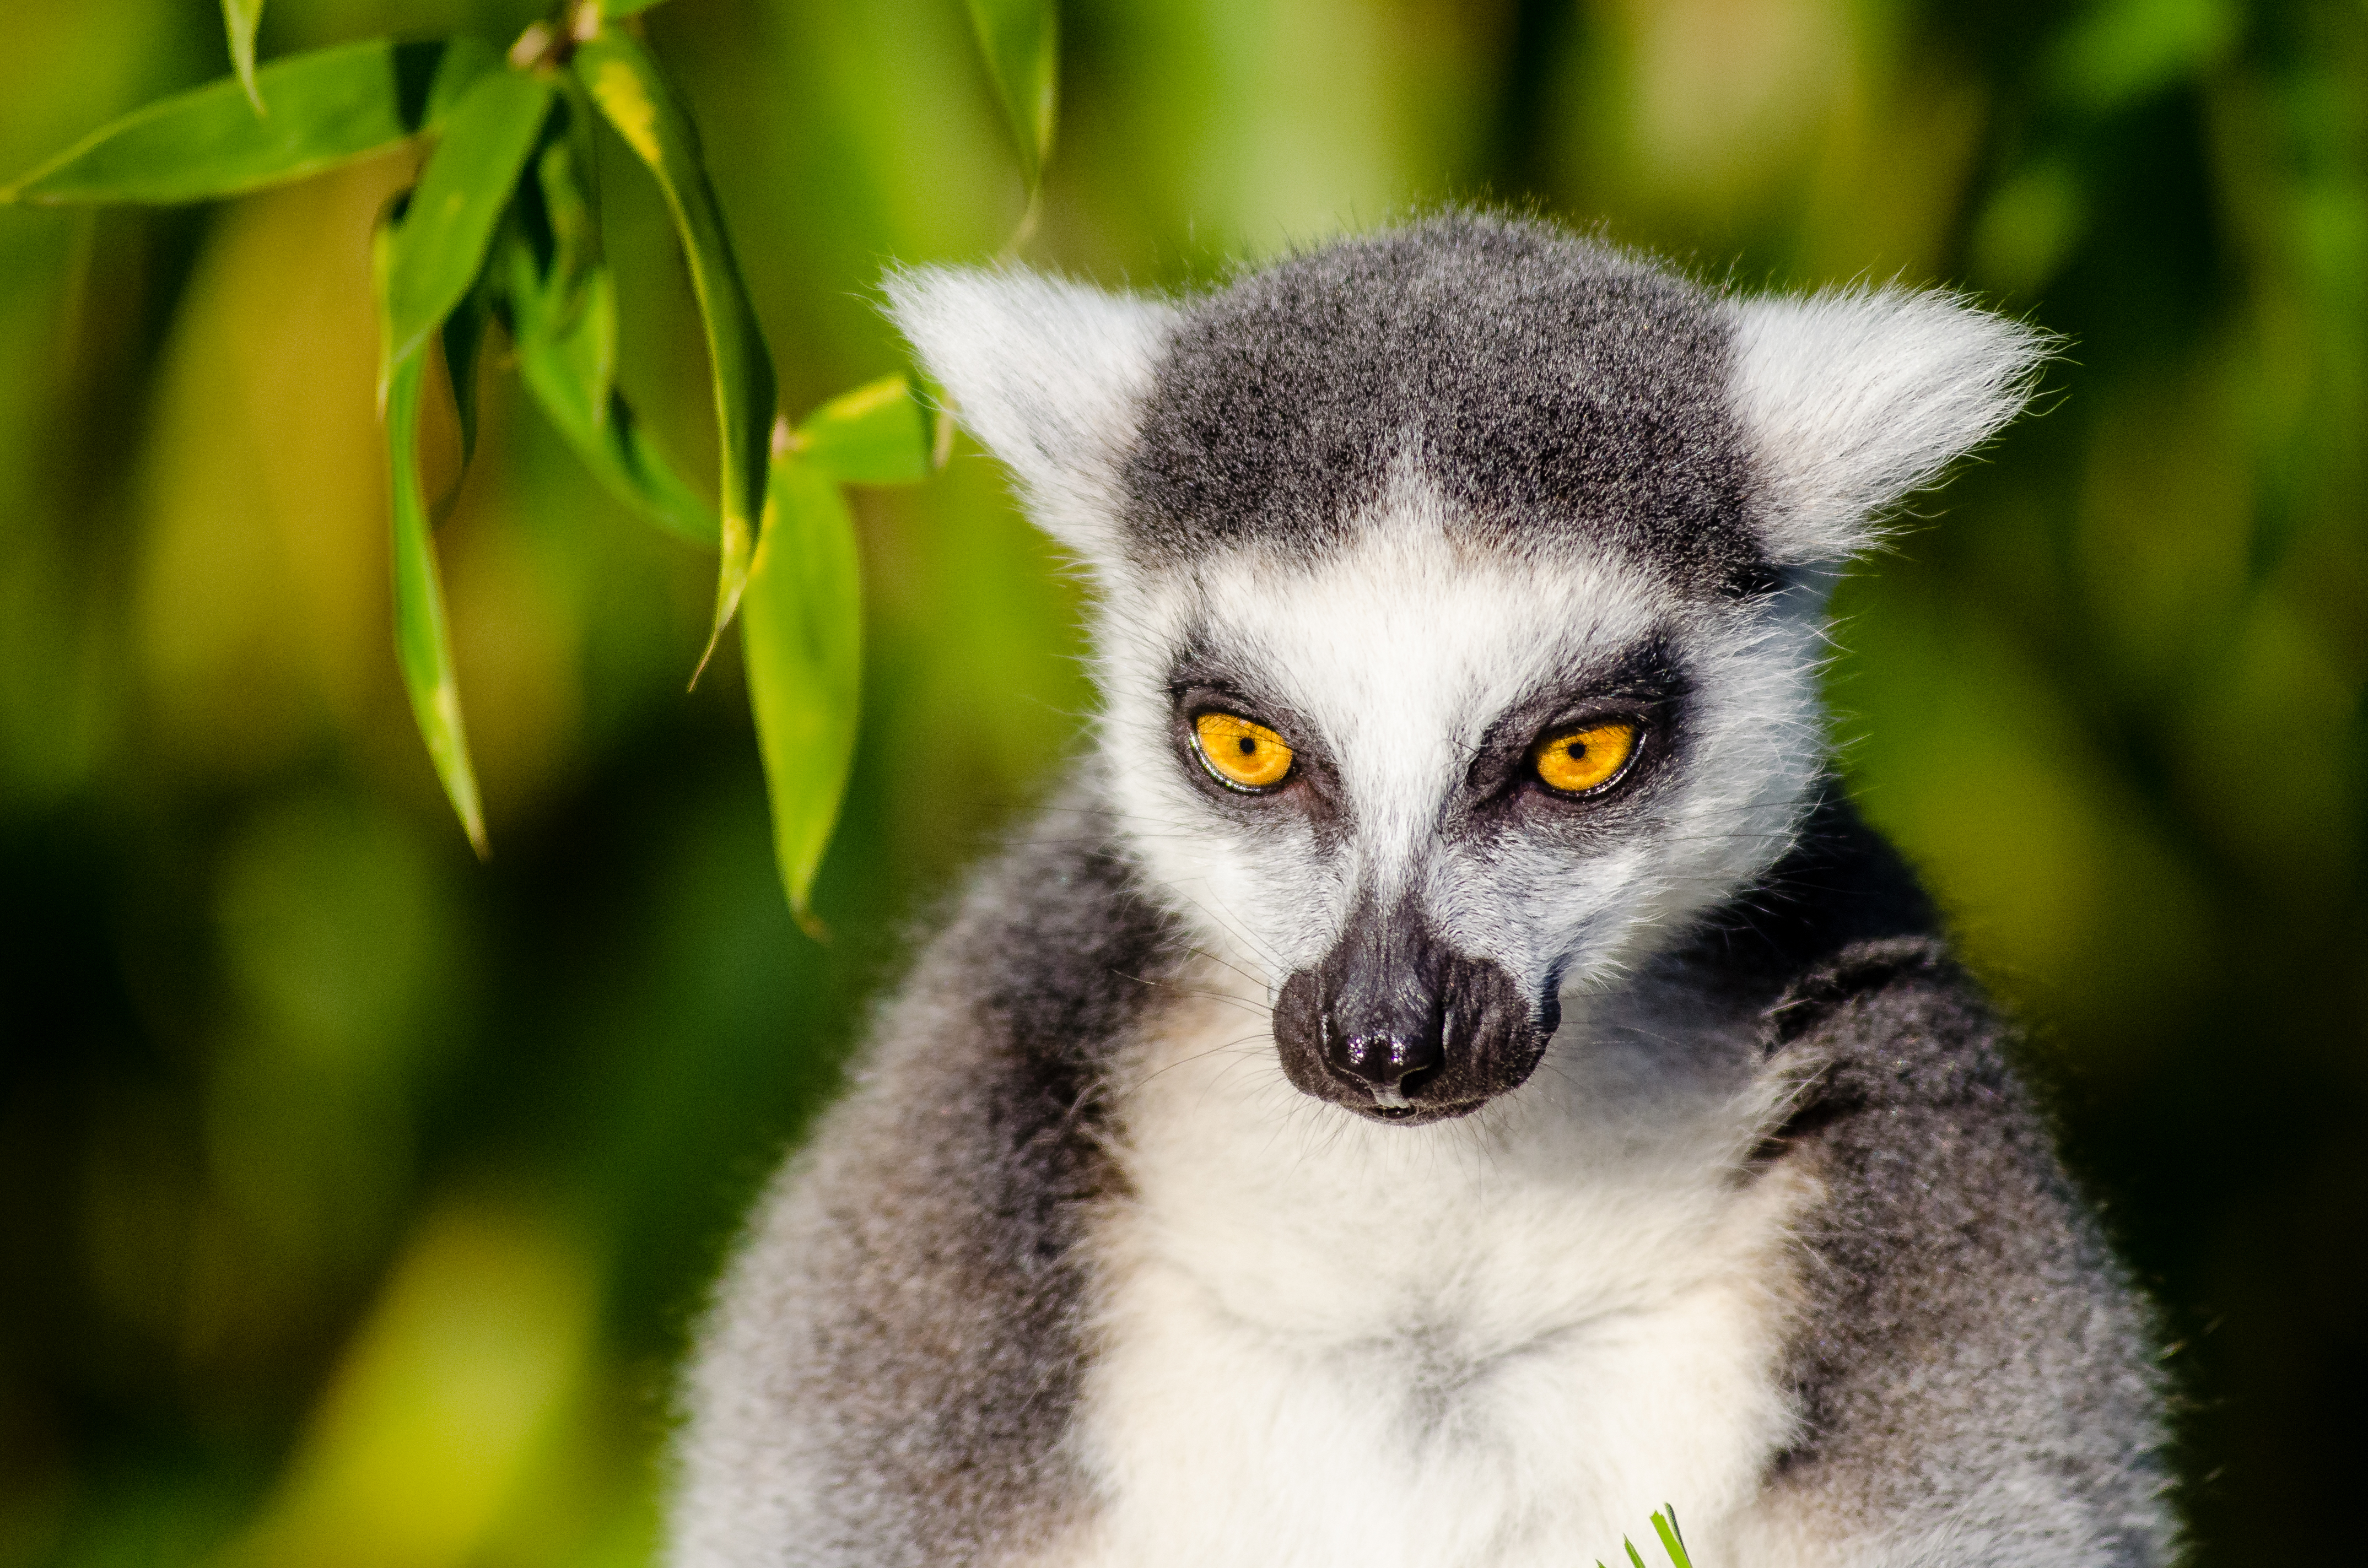
tree, bokeh, ring, feet, animal, cute, wildlife, zoo, fur, mammal, nikon, fauna, primate, world, close up, eyes, festival, hands, animals, madagascar, vertebrate, tier, ss, fell, augen, grn, baum, adorable, lemur, d7000, niedlich, tailed, catta, katta, tierpart, hnde, fse, madagaskar